Coombes Church

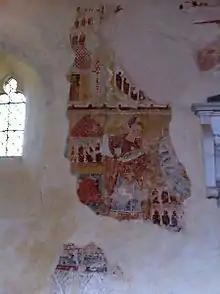
An example of one of the wall paintings in the church

One theory is that these early paintings are part of a series painted at churches by monks from Lewes Priory, England's first Cluniac house. Others survive at the churches in Clayton, Hardham and Plumpton.